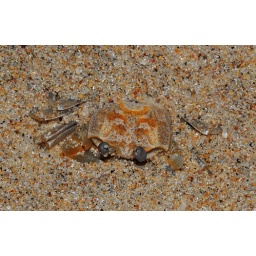
Crab hiding in the sand on the beach at night.